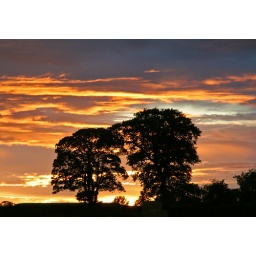
Sunset seen near Christon Bank, on the road from the East coast to Alnwick